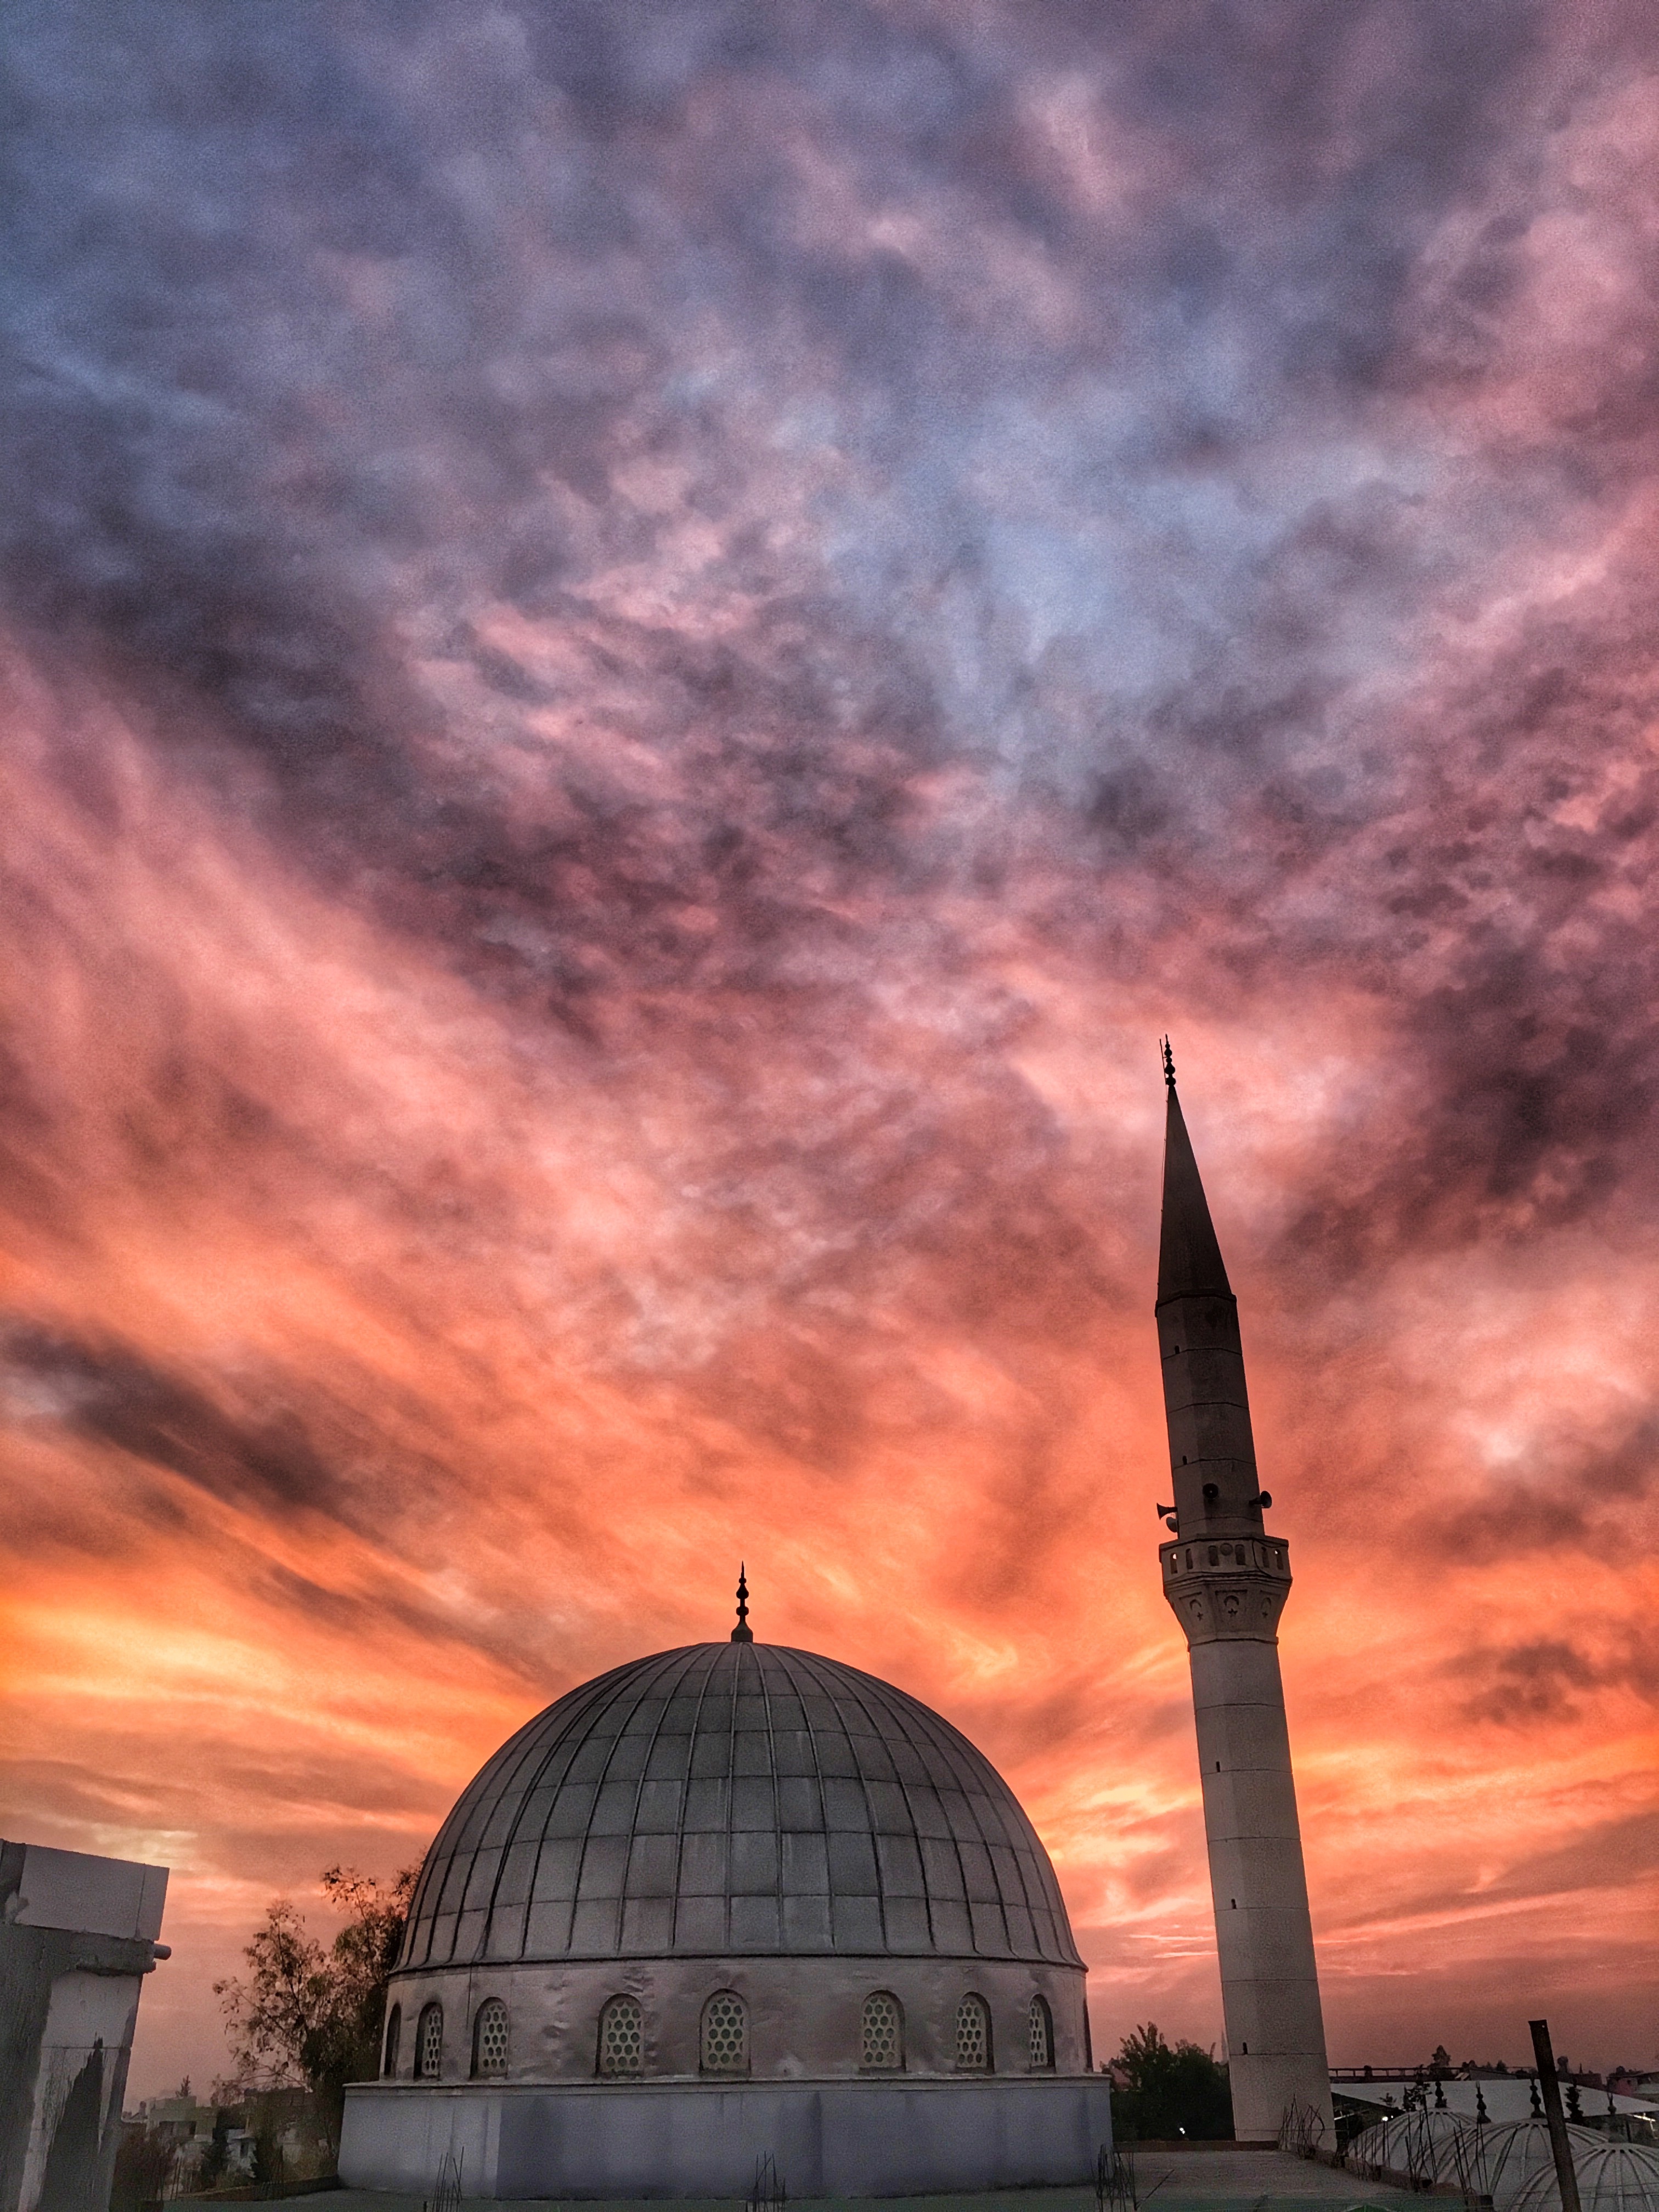
horizon, cloud, sky, sunrise, sunset, sunlight, morning, dawn, atmosphere, dusk, evening, reflection, darkness, temple, meteorological phenomenon, atmosphere of earth